Atmospheric methane

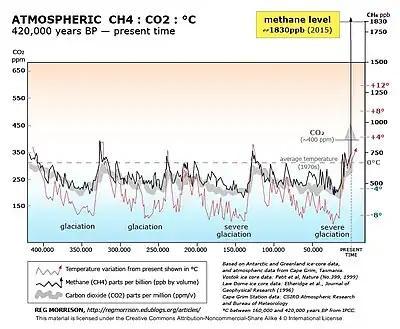
The impact of CH atmospheric methane concentrations on global temperature increase may be far greater than previously estimated.<a href="http%3A//regmorrison.edublogs.org/files/2013/02/METHANE-2-1sca3tx.pdf">

Soils act as a major sink for atmospheric methane through the methanotrophic bacteria that reside within them. This occurs with two different types of bacteria. "High capacity-low affinity" methanotrophic bacteria grow in areas of high methane concentration, such as waterlogged soils in wetlands and other moist environments. And in areas of low methane concentration, "low capacity-high affinity" methanotrophic bacteria make use of the methane in the atmosphere to grow, rather than relying on methane in their immediate environment. Methane oxidation allows methanotrophic bacteria to use methane as a source of energy, reacting methane with oxygen and as a result producing carbon dioxide and water.